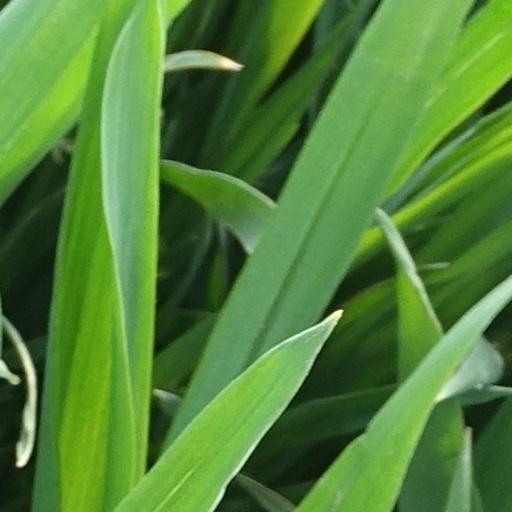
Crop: wheat